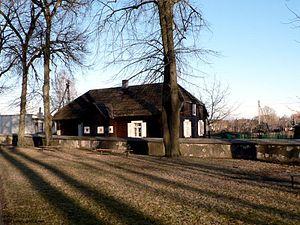
Papilė est un village de l'Apskritis de Šiauliai en Lituanie situé proche de la rivière Venta. La population est de 1 449 habitants.